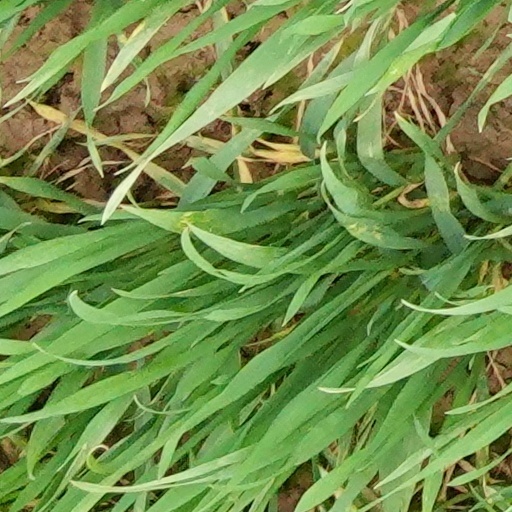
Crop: wheat